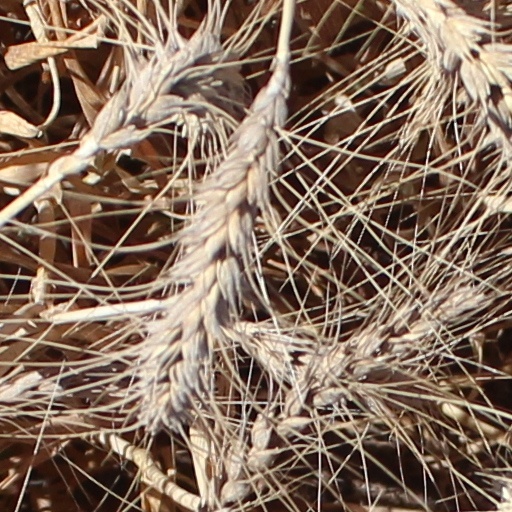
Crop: wheat